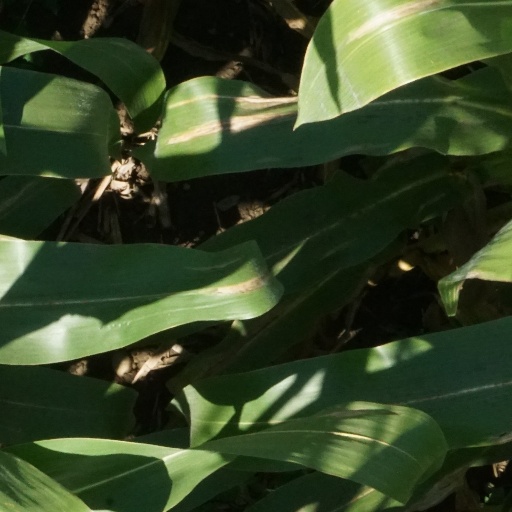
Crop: maize; corn